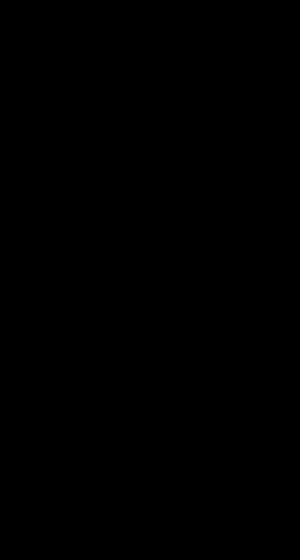
L'histoire de la Terre couvre approximativement 4,5 milliards d'années, depuis la formation de la Terre à partir de la nébuleuse solaire jusqu'à l'époque actuelle.